Jonathan Freeman (footballer)

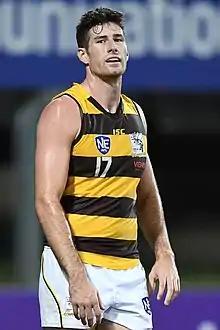
Freeman in May 2019

Jonathan Freeman (born 27 April 1994) is a former professional Australian rules footballer who played for the Brisbane Lions in the Australian Football League (AFL).